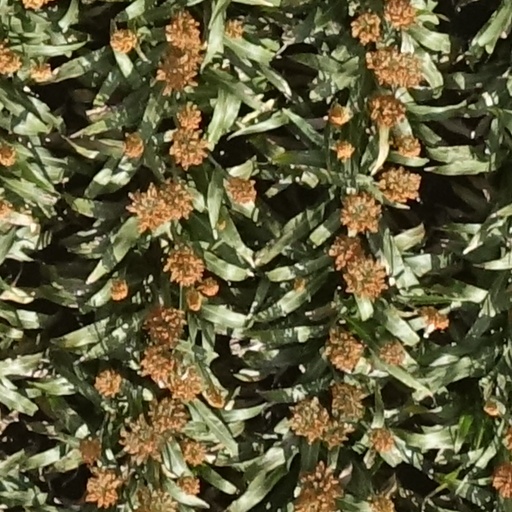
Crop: sorghum